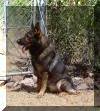
Label: dog